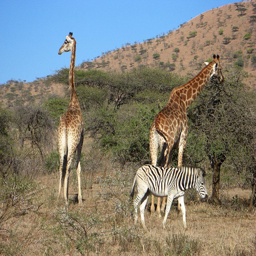
Two giraffe standing next to a zebra on a hillside.
Two giraffes and one zebra standing in a grass field.
Giraffes and a zebra in a barren field.
Giraffes and a zebra are wandering around on a field.
Two giraffes graze on trees next to a zebra.